Small nucleolar RNA Z17

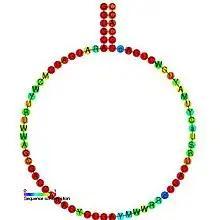
Predicted secondary structure and sequence conservation of snoZ17

In molecular biology, snoRNA Z17 is a non-coding RNA (ncRNA) molecule which functions in the biogenesis (modification) of other small nuclear RNAs (snRNAs). This type of modifying RNA is located in the nucleolus of the eukaryotic cell which is a major site of snRNA biogenesis. It is known as a small nucleolar RNA (snoRNA) and also often referred to as a guide RNA.